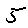
Label: 5